List of festivals in Iran

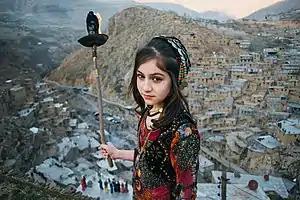
A Kurdish girl in Iran prepares for Nowruz.

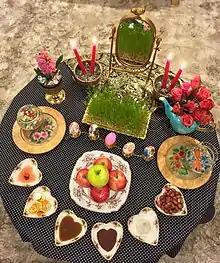
Haft Seen traditional table of Norouz

The basis of nearly all of Iranian national festivals are from its Pre-Islamic Zoroastrian era. However, there are some festivals that are celebrated exclusively by Zoroastrians and some with less extent in other communities too.